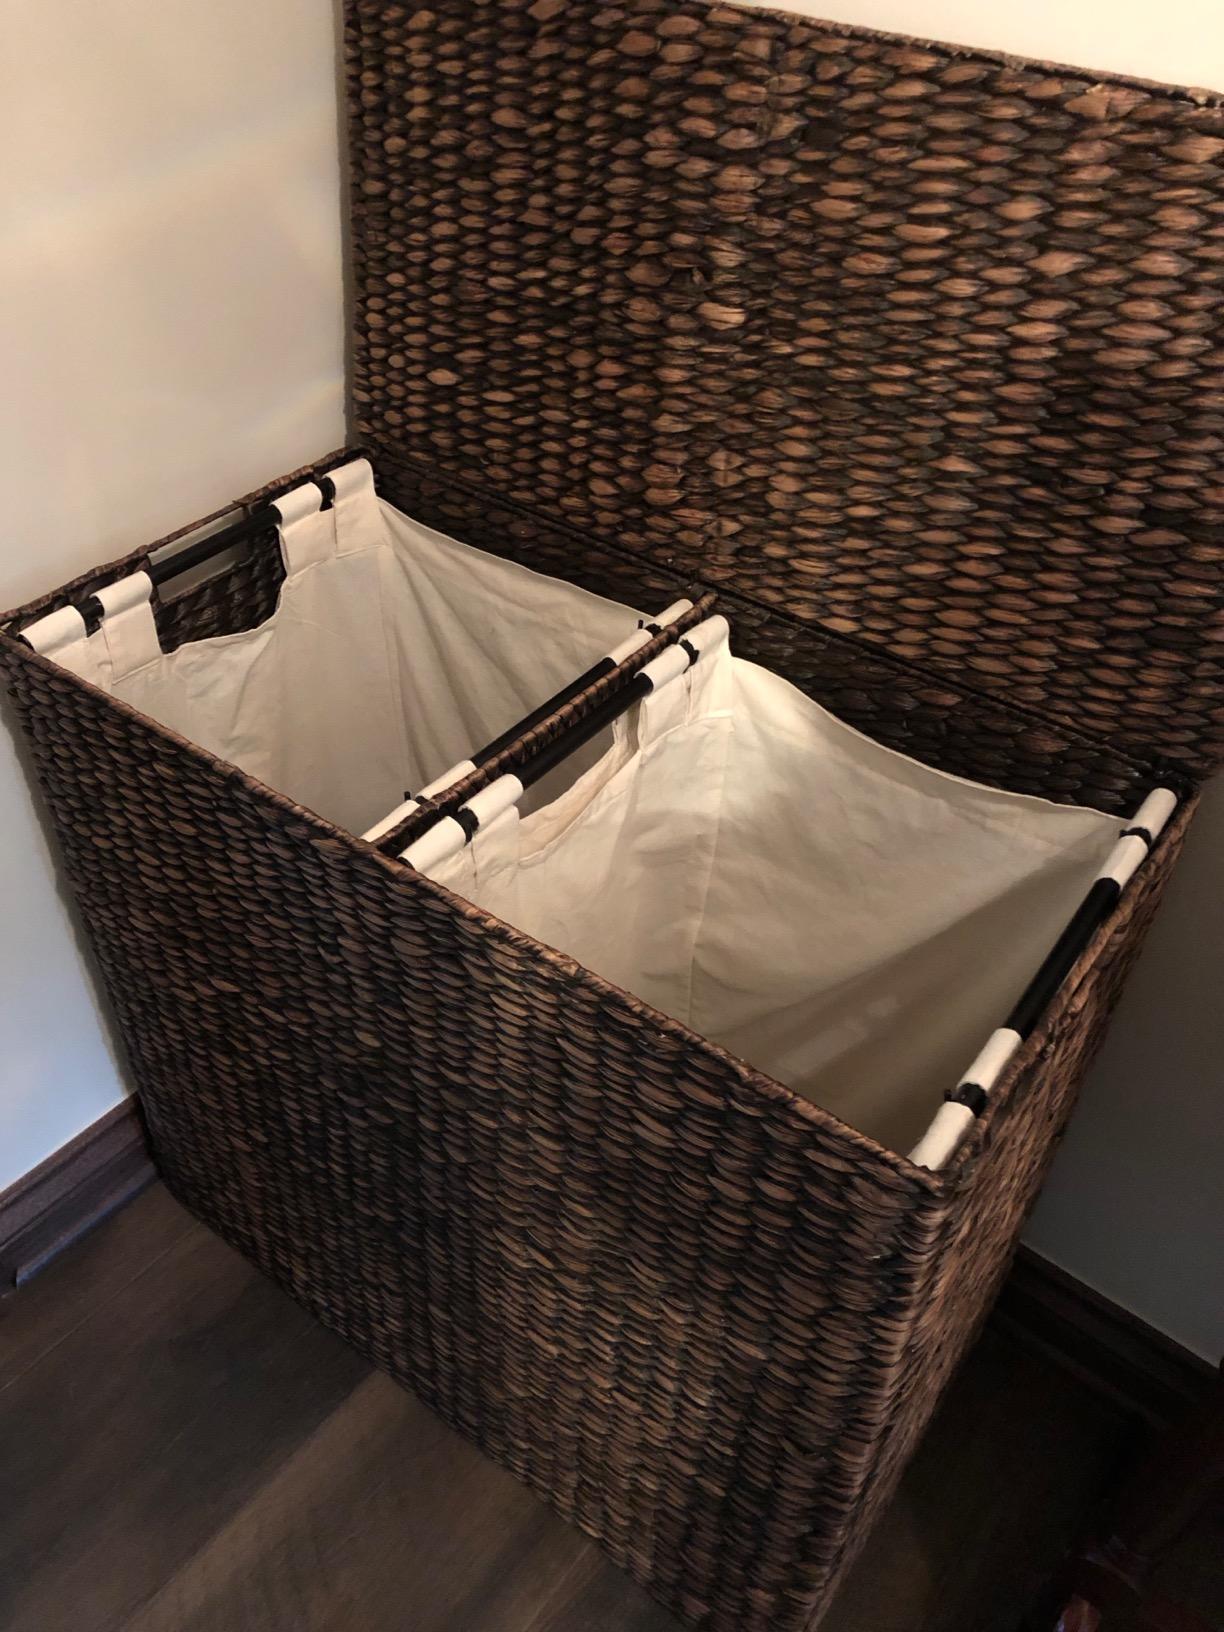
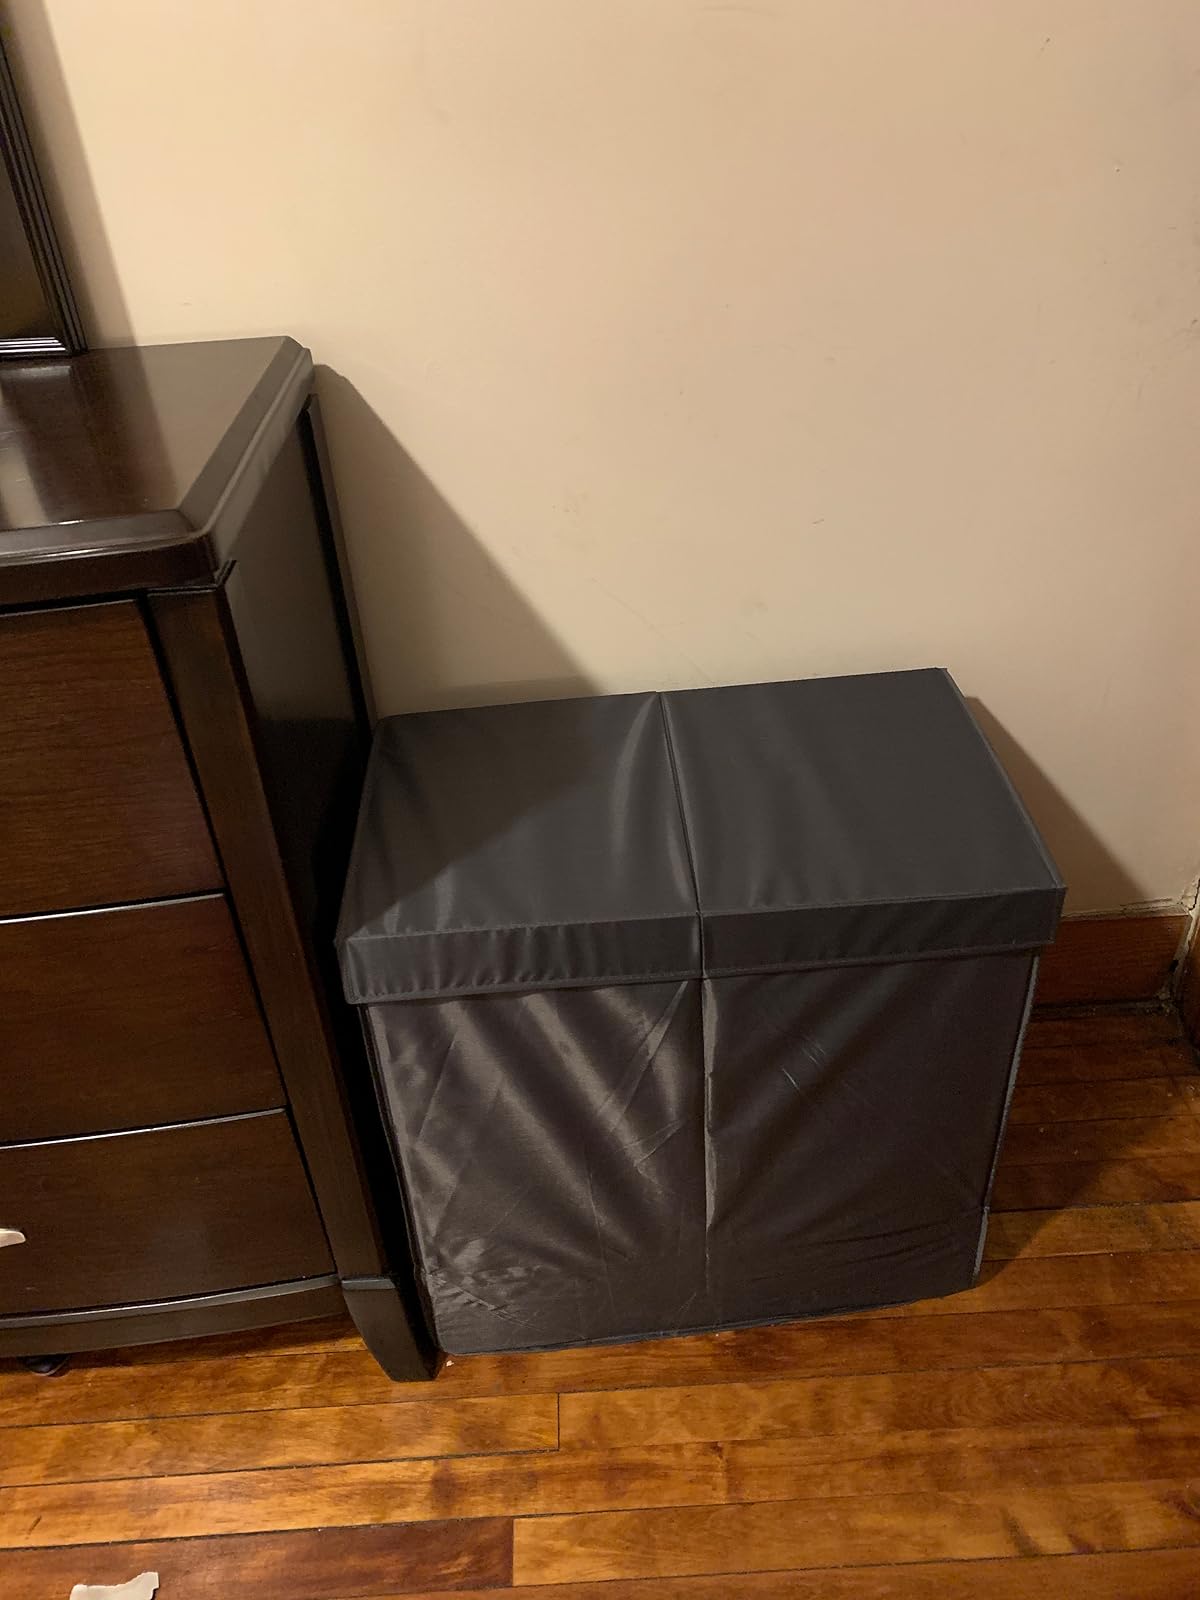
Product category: items_hamper
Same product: no